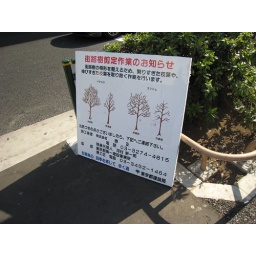
A sign explaining that guys are working in the trees to thin the branches